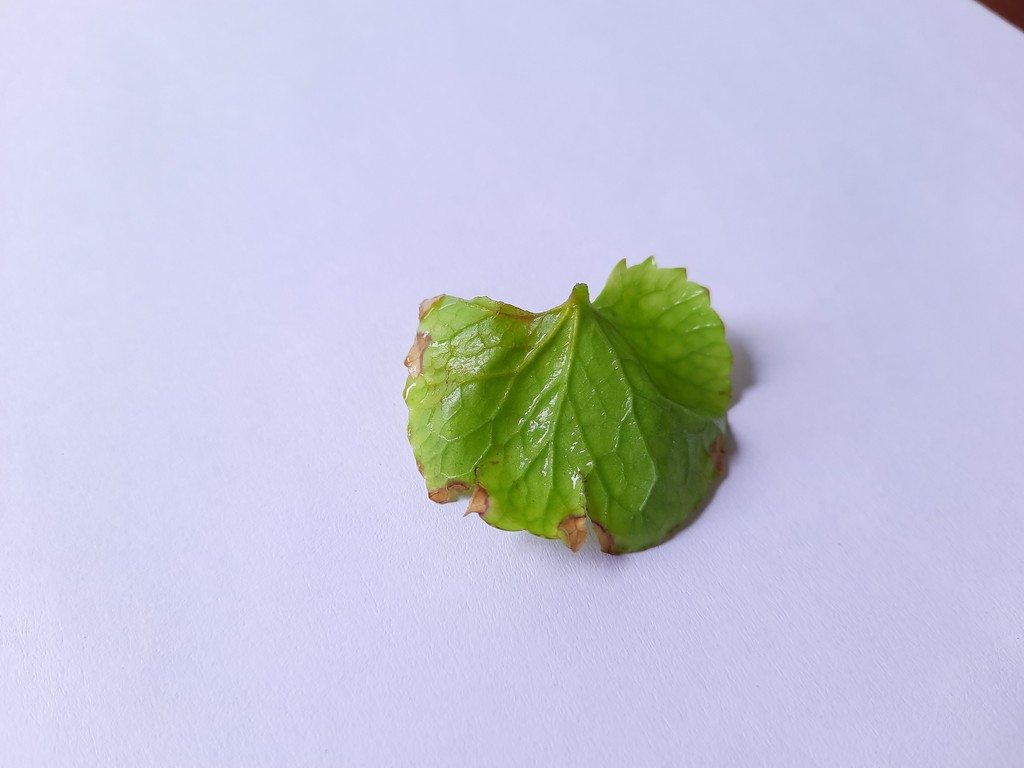
Label: Unhealthy